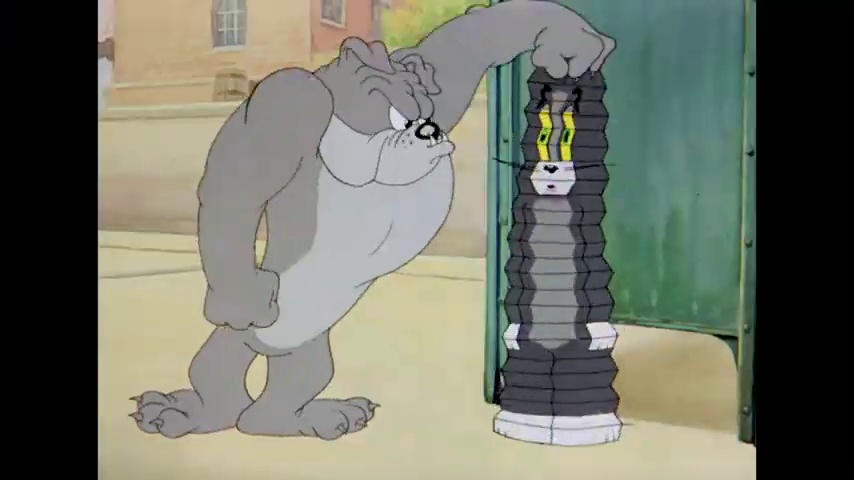
Portrait style: Cartoon Portrait